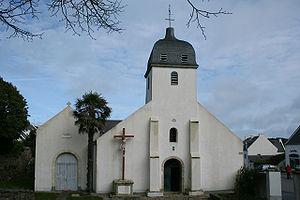
Locmaria [lɔkmaʁja] est une commune française située sur l'île de Belle-Île-en-Mer dans le département du Morbihan, en région Bretagne. Il s'agit de la commune la plus méridionale de l'actuelle région Bretagne.